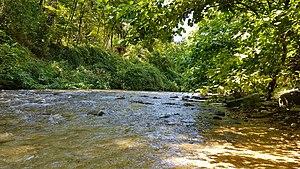
Le Loup sur la commune de la Colle-sur-Loup
Le site des Rivières et Gorges du Loup, situé dans le département des Alpes Maritimes, est une zone intégrée à l’initiative européenne Natura 2000 de protection de la biodiversité. Sa faune et sa flore riche en font l’un des lieux centraux de la préservation de l’écosystème azuréen.